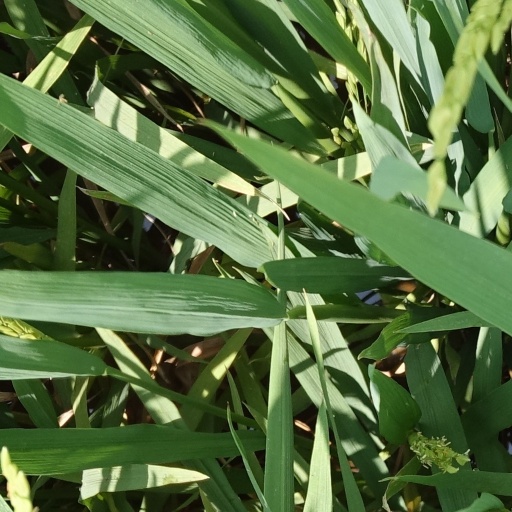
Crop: rice